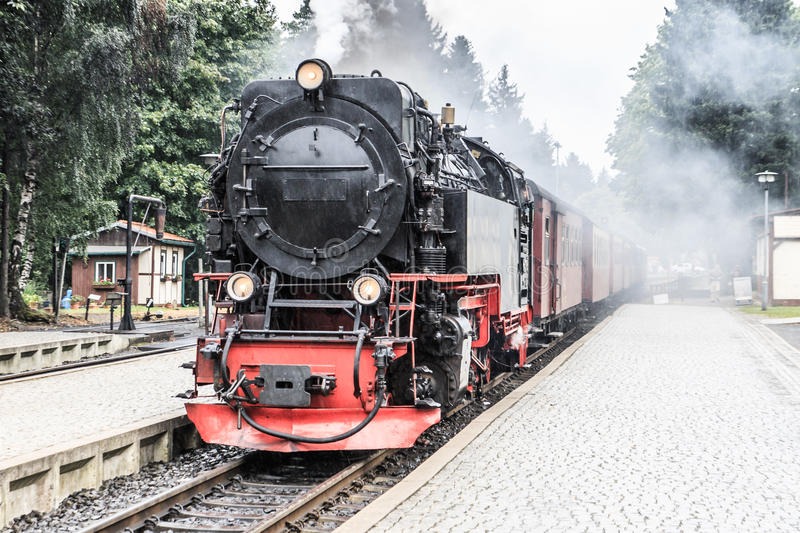
Vehicle type: Trains